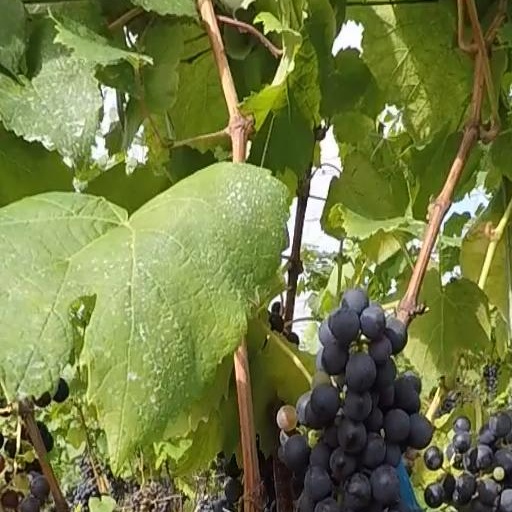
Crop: grape